Theodoros Diligiannis

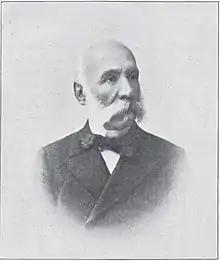
Theodoros Diligiannis, Prime Minister of Greece

Theodoros Diligiannis (also transliterated as Deligiannis; ; 1826–1905) was a Greek politician, minister and member of the Greek Parliament, who served as Prime Minister of Greece five times from 1885 until his assassination.